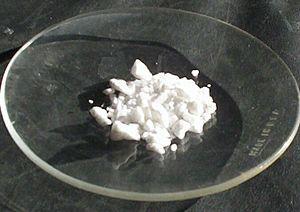
Le cadmium est l'élément chimique de numéro atomique 48, de symbole Cd. Le corps simple cadmium est un métal.